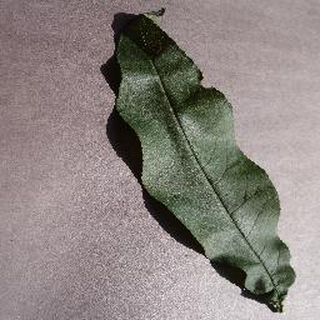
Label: healthy_peach